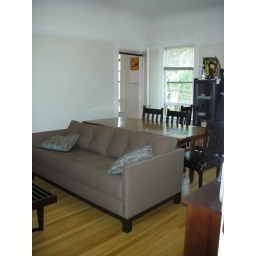
The door to the second bedroom (or office) is in the back of the photo.